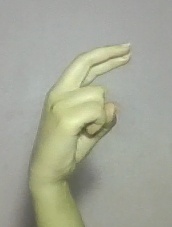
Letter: zay